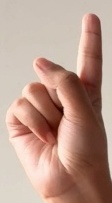
ASL sign: 1